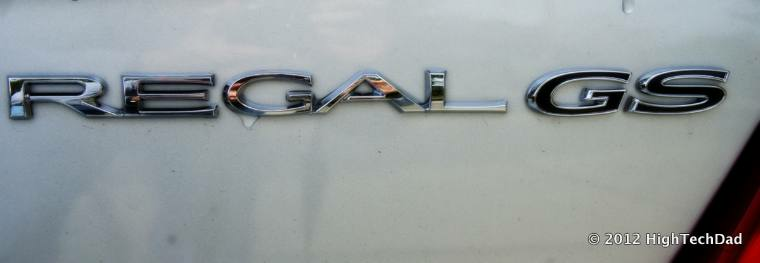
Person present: No